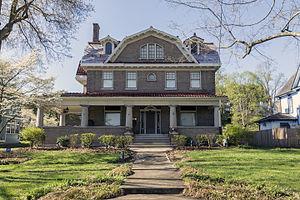
Maison James Weimer à Saint Albans, Virginie-Occidentale, États-Unis This is an image of a place or building that is listed on the National Register of Historic Places in the United States of America. Its reference number is 04000309